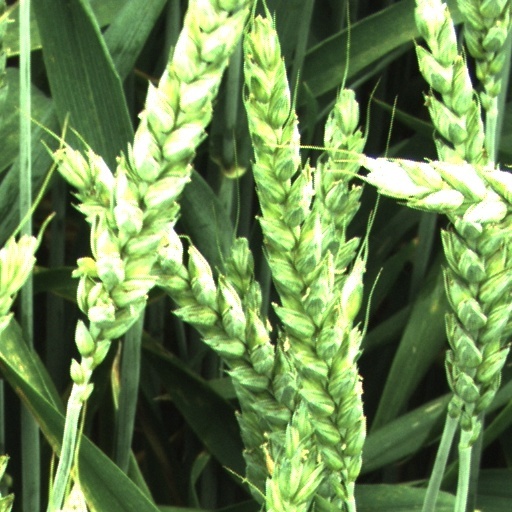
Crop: wheat